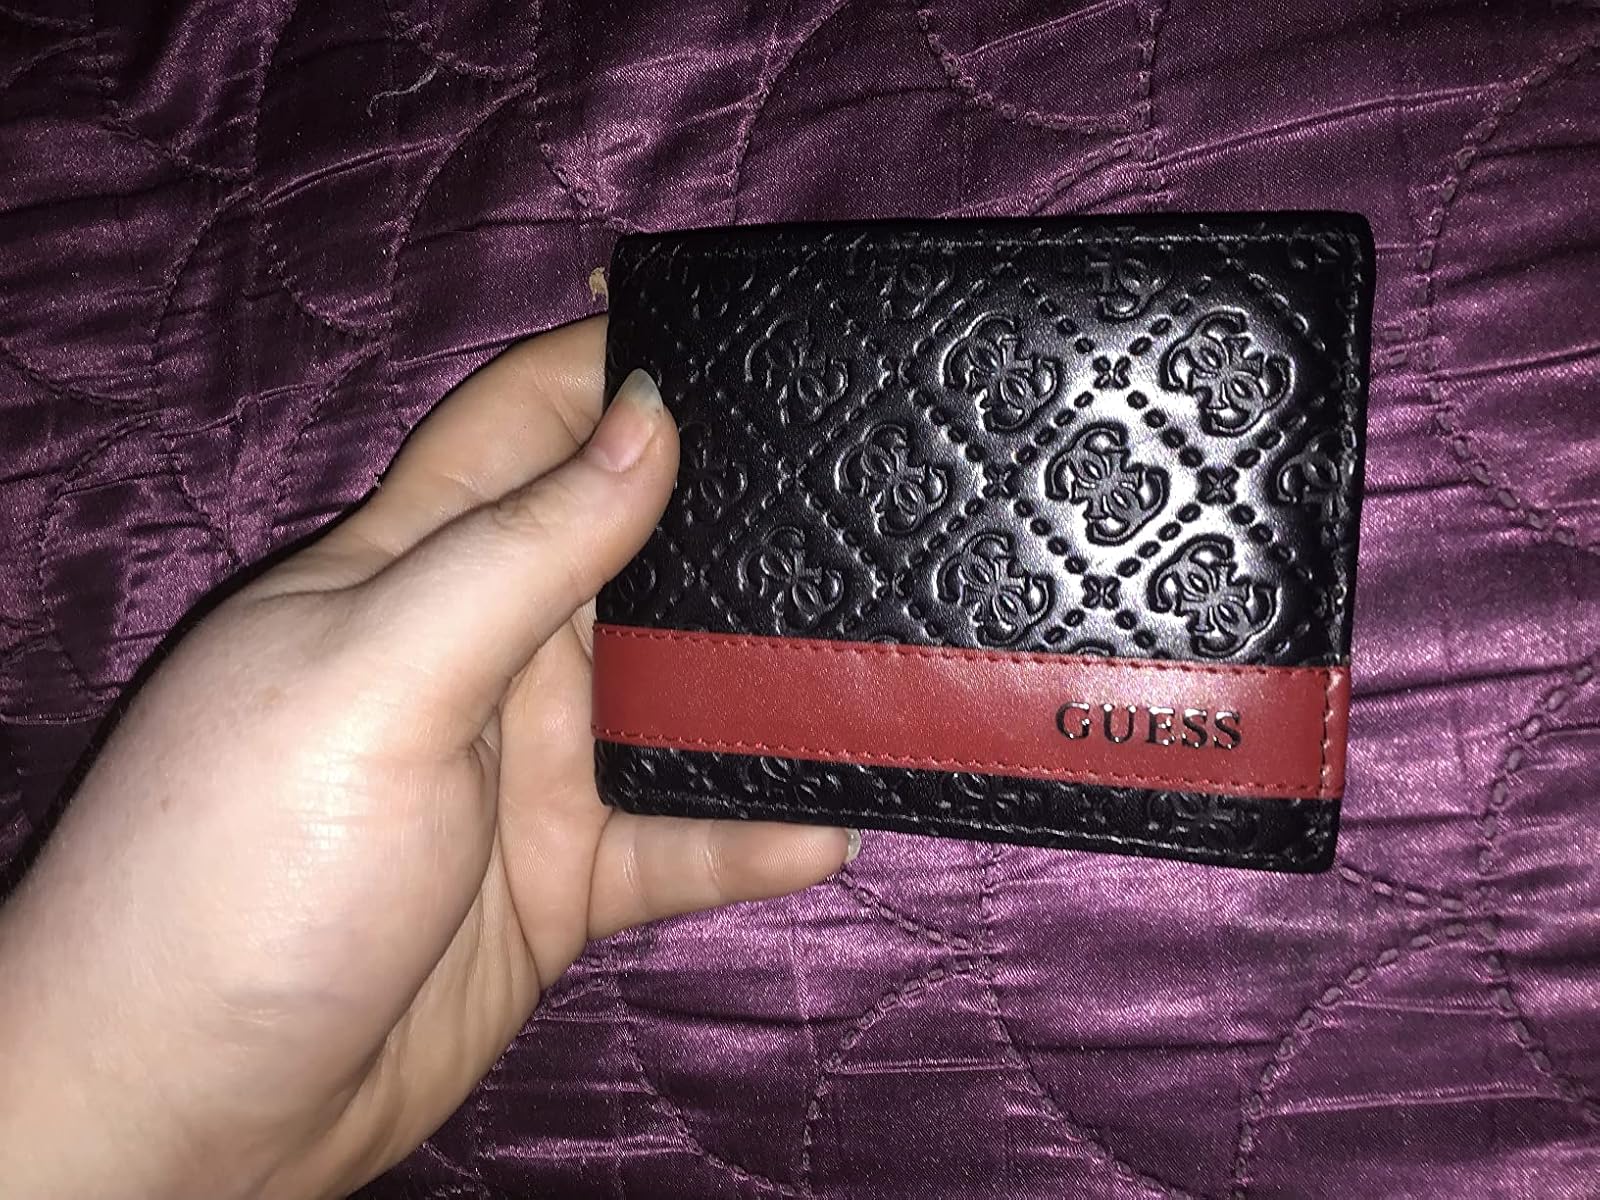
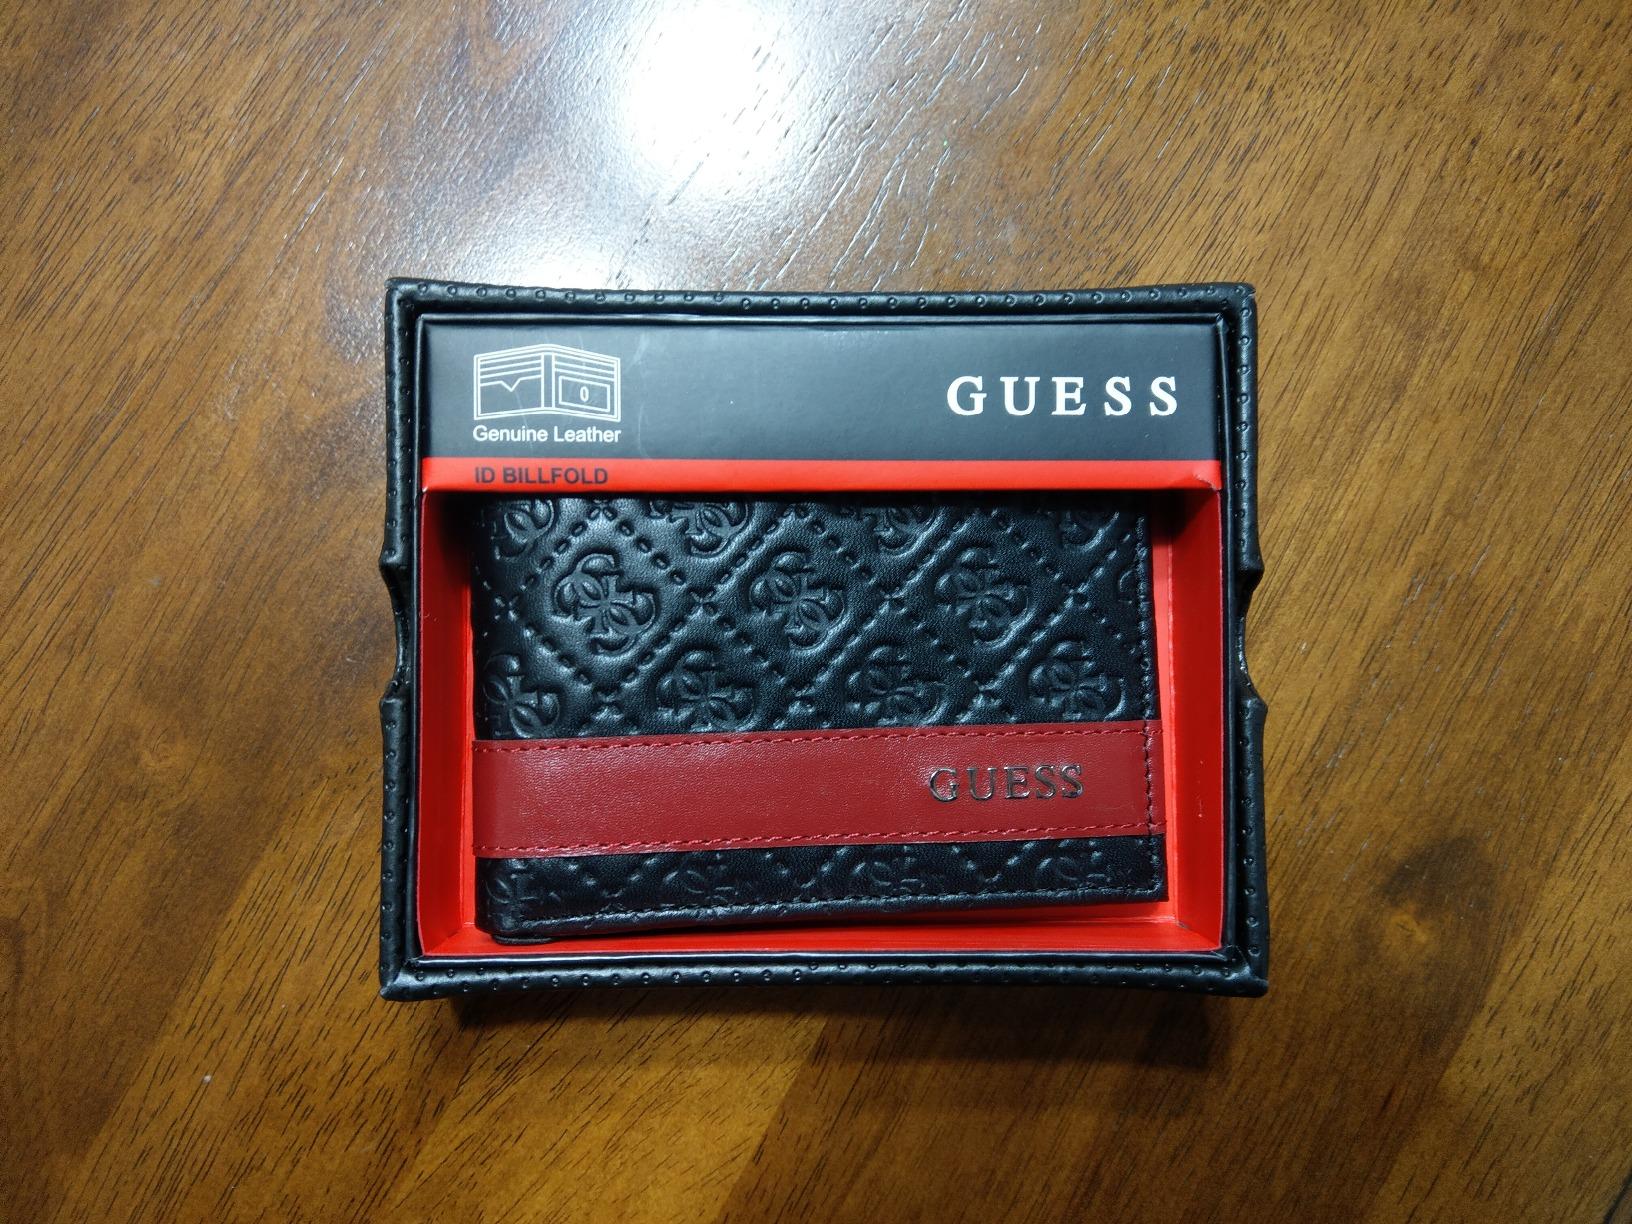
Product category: accessories_wallet
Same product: yes